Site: brandenburg
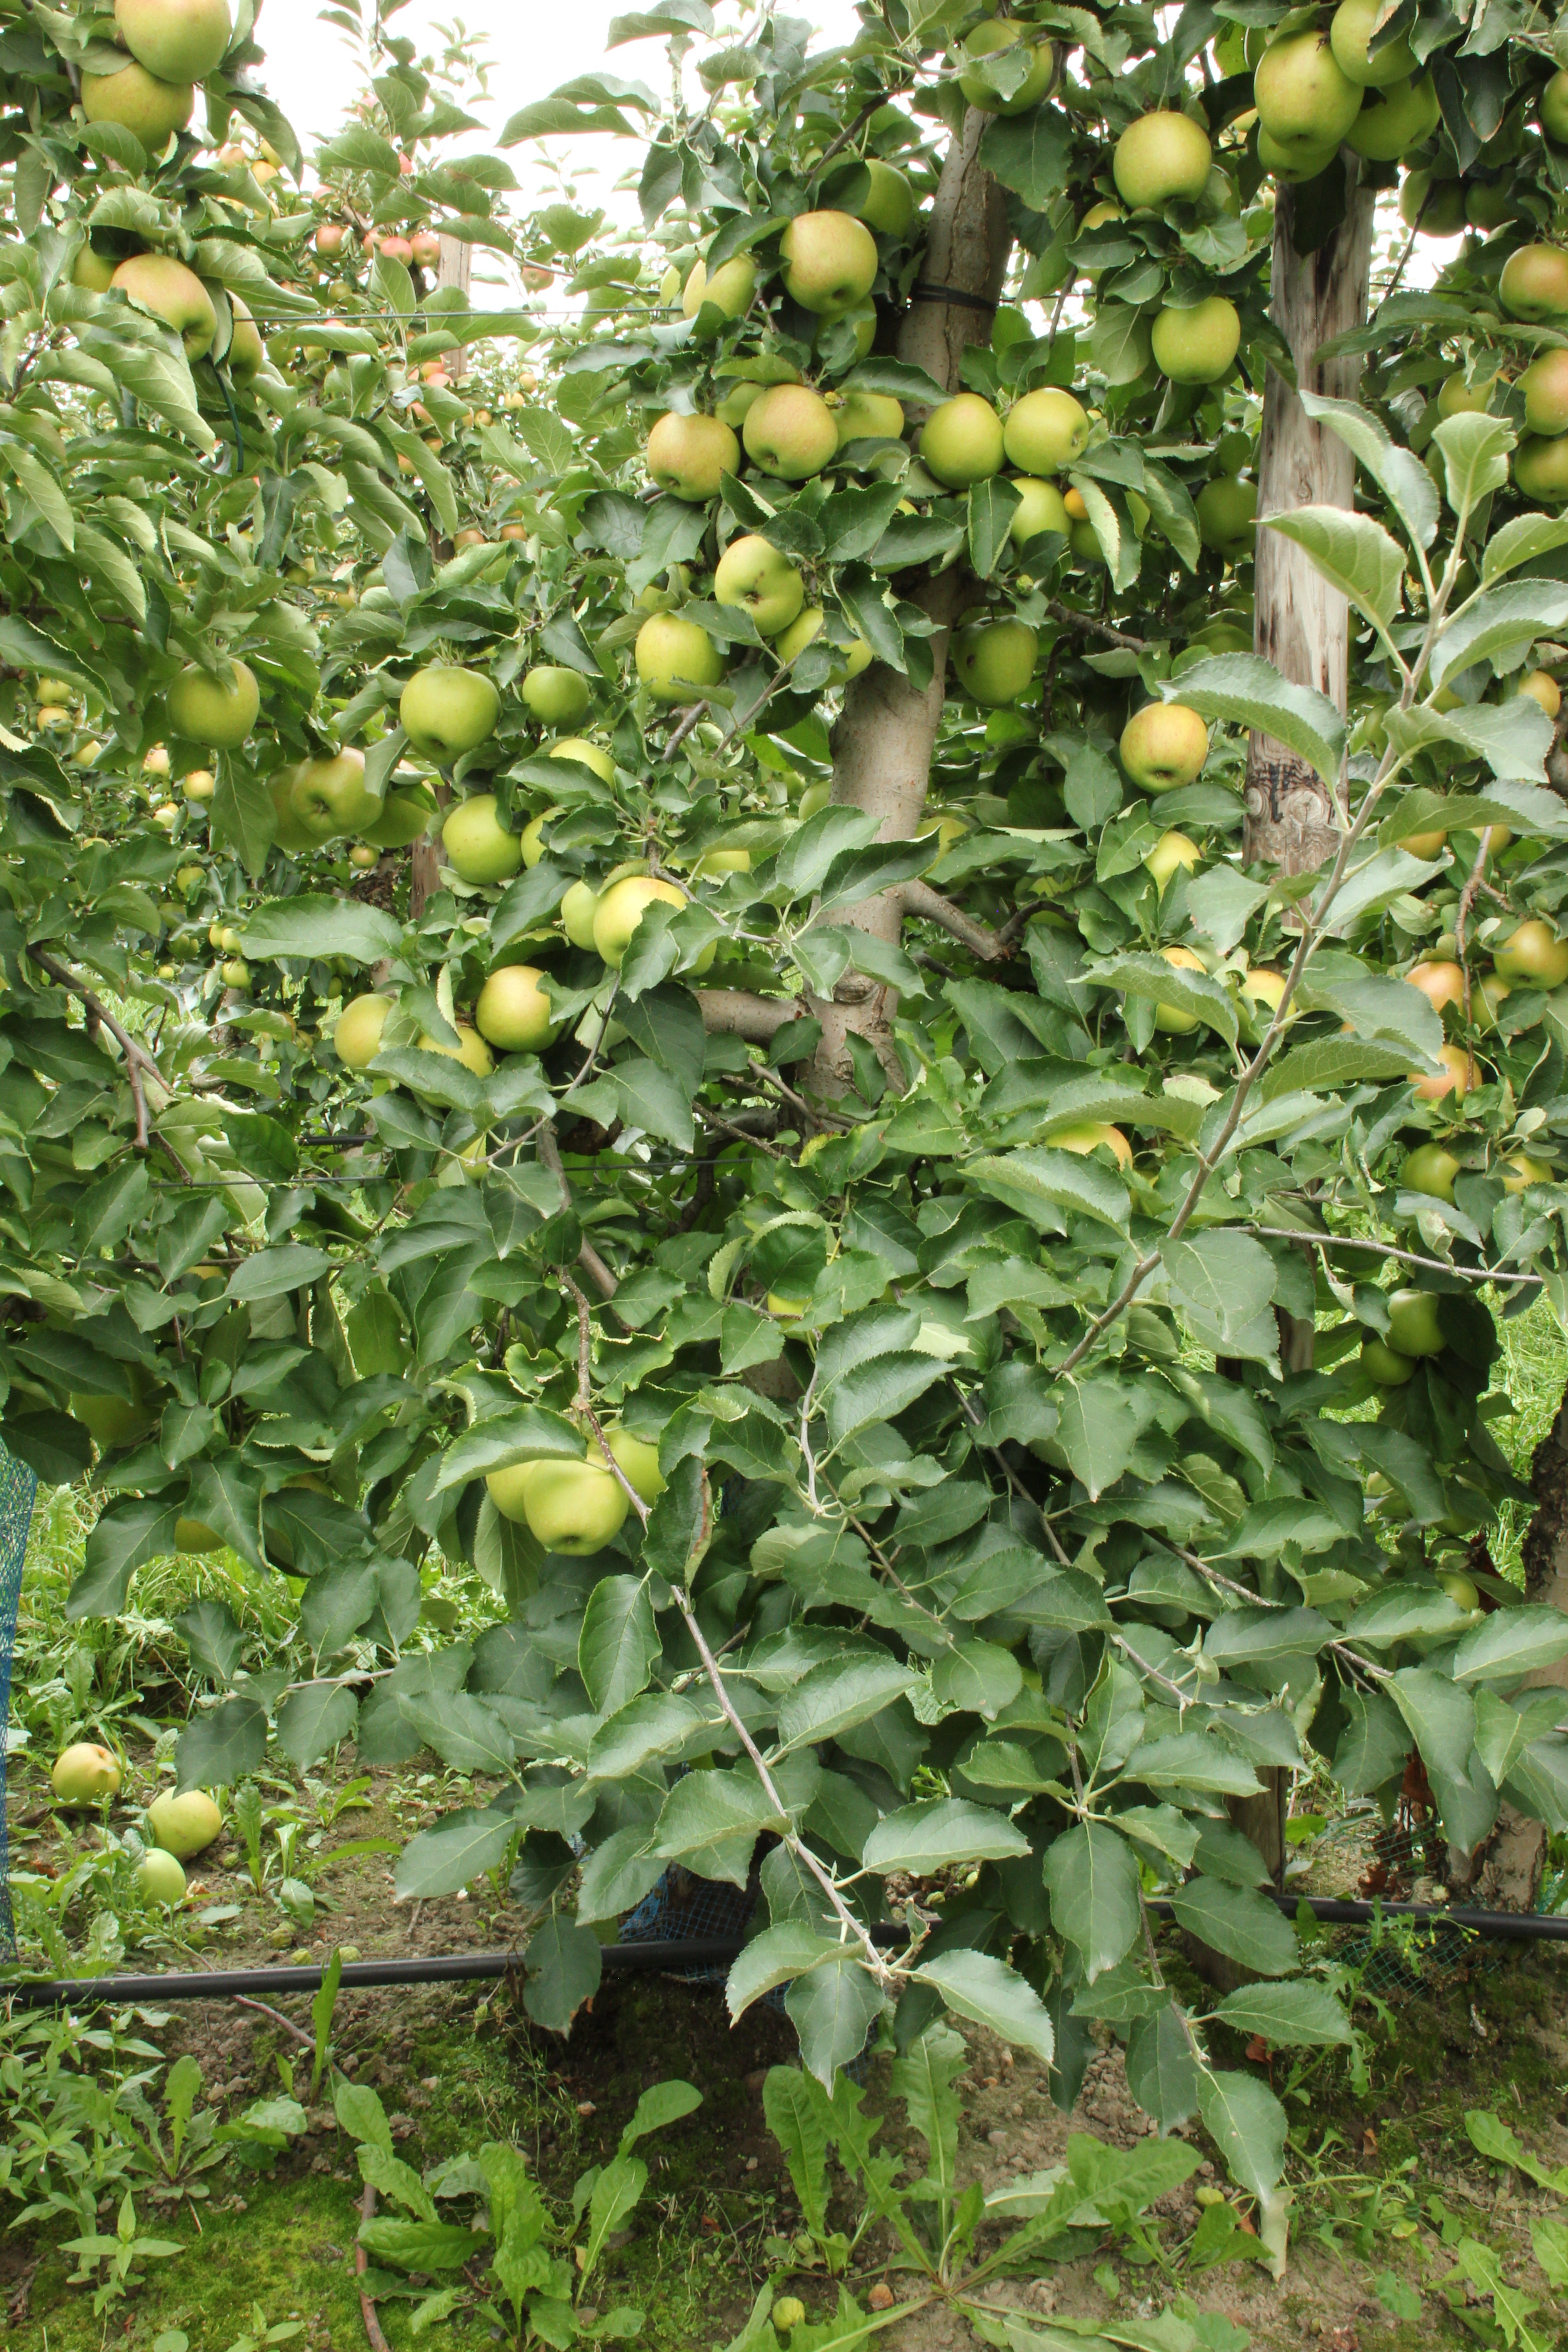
Growth stage (BBCH 87): Maturity of fruit and seed